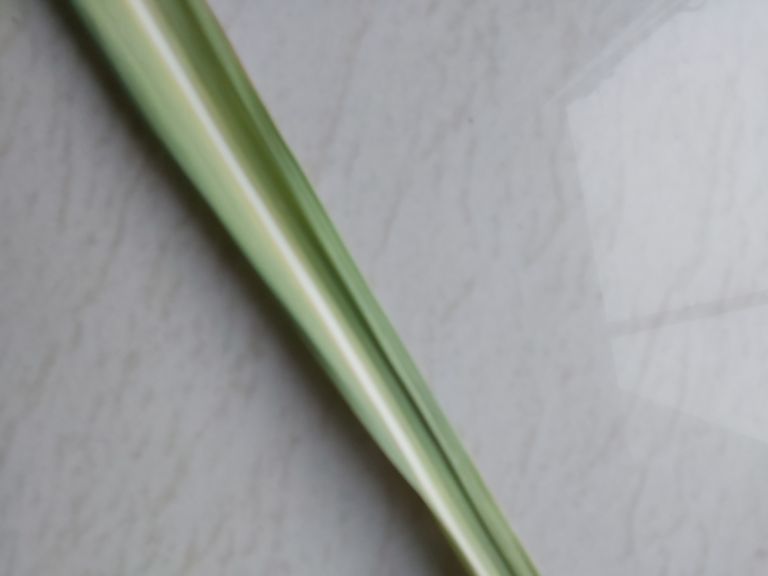
Label: Yellow Leaf